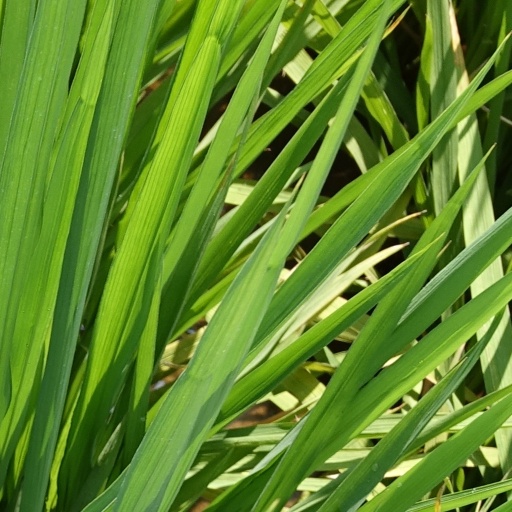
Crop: rice